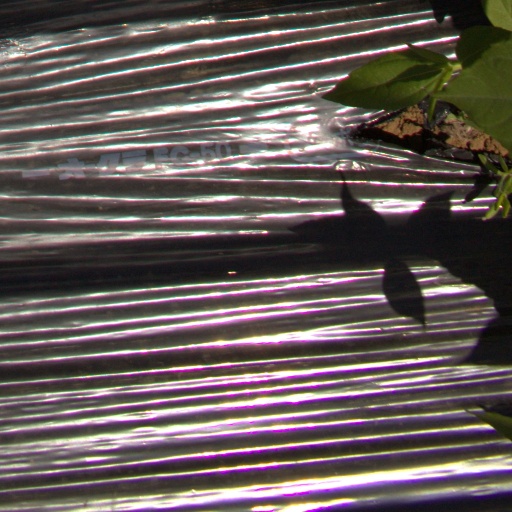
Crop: Jerusalem artichoke